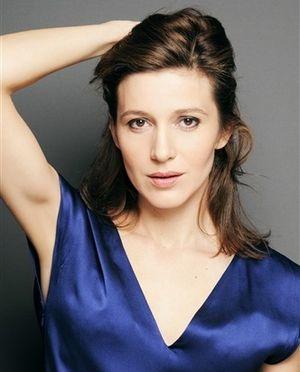
Caroline Ducey
Caroline Ducey, de son nom de naissance Caroline Trousselard, née le 12 décembre 1976 à Sainte-Adresse, est une actrice française.